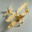
Label: airplane